Helminthiasis

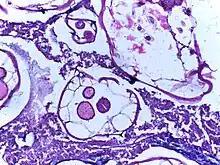
Micrograph of cut section of human appendix showing a pin worm.

In humans, T helper cells and eosinophils respond to helminth infestation. It is well established that T helper 2 cells are the central players of protective immunity to helminths, while the roles for B cells and antibodies are context-dependent. Inflammation leads to encapsulation of egg deposits throughout the body. Helminths excrete into the intestine toxic substances after they feed. These substances then enter the circulatory and lymphatic systems of the host body.